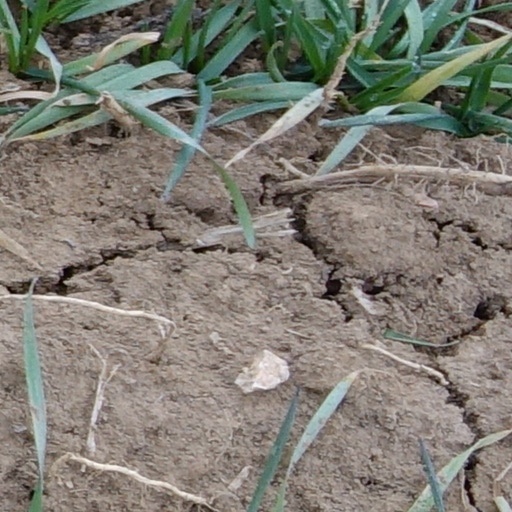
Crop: wheat